Nicolas Tindal

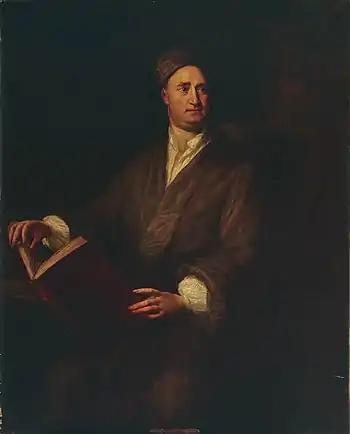
Rev Nicolas Tindal, a portrait by George Knapton

Nicolas Tindal (1687 – 27 June 1774) was the translator and continuer of the "History of England" by Paul de Rapin. Very few comprehensive histories existed at the time and Tindal wrote a three-volume 'Continuation', a history of the Kingdom from the reigns of James II to George II. Tindal was Rector of Alverstoke in Hampshire, Vicar of Great Waltham, Essex, Chaplain of Greenwich Hospital and a Fellow of Trinity College, Oxford.